Goaltender

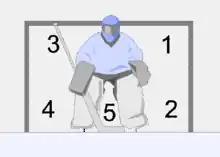
The holes on the goalpost

The goaltender has special privileges and training that other players do not. They wear special goaltending equipment that is different from that worn by other players and is subject to specific regulations. Goaltenders may use any part of their bodies to block shots. The goaltender may legally hold (or freeze) the puck with their hands to cause a stoppage of play. If a player from the other team hits the goaltender without making an attempt to get out of their way, the offending player may be penalized. In some leagues (including the NHL), if a goaltender's stick breaks, they can continue playing with a broken stick until the play is stopped, unlike other players who must drop any broken sticks immediately.